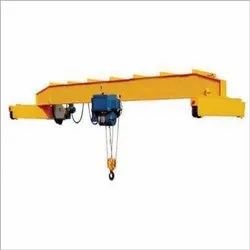
Label: eot_crane_service